Omega Electroquartz

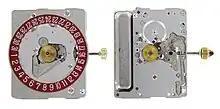
Omega Electroquartz date and non date movements front

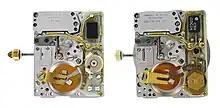
Omega Electroquartz date and non date movements rear

1. Bucherer : Branded as Bucherer Quartz and available in 18-carat gold or stainless steel models.